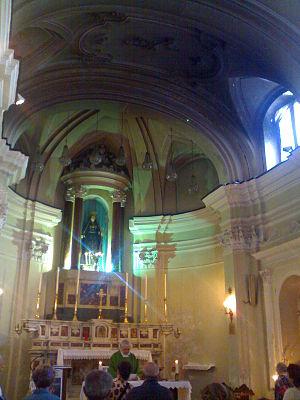
L'église Santa Maria Addolorata dei Franchis, dite aussi chapelle Franchis, est une petite église de Naples située via Foria au numéro 221.